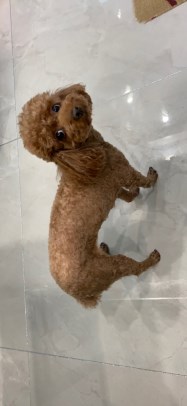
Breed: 7449-n000128-teddy